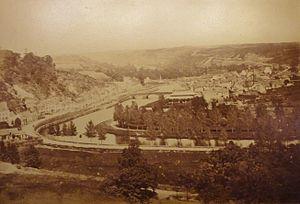
Châteaulin dans la seconde moitié du XIXe siècle (photographe inconnu, musée de Bretagne)
Châteaulin [ ʃatolɛ̃] est une commune française du département du Finistère, en région Bretagne.